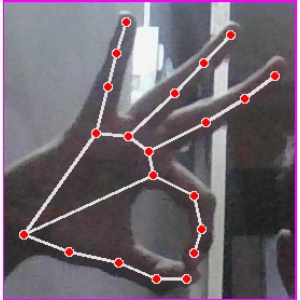
अक्षर: ण